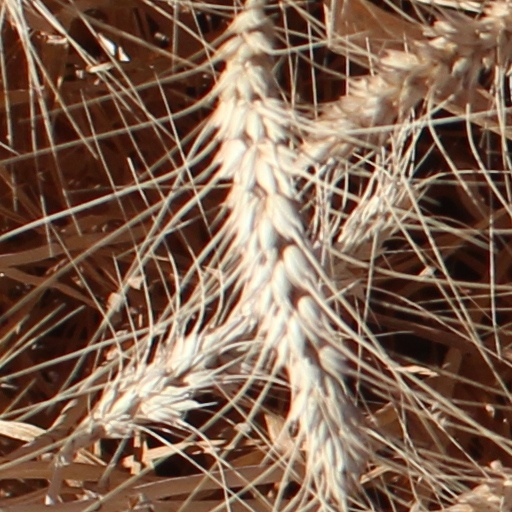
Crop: wheat